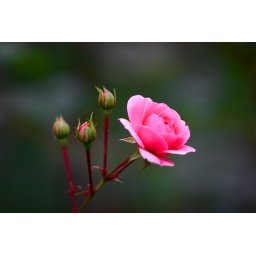
I'm guessing this is a pink rose that I saw while walking around Luzern Switzerland